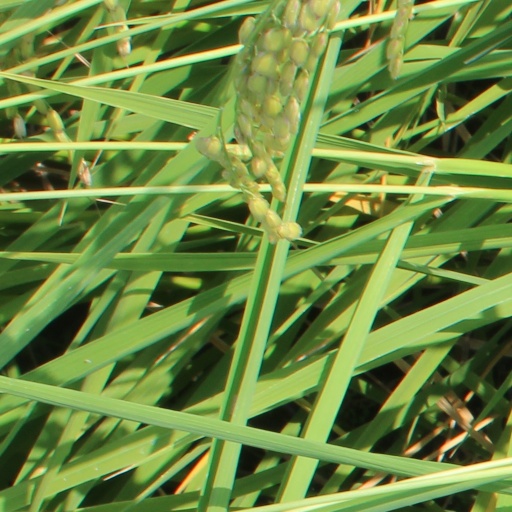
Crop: rice